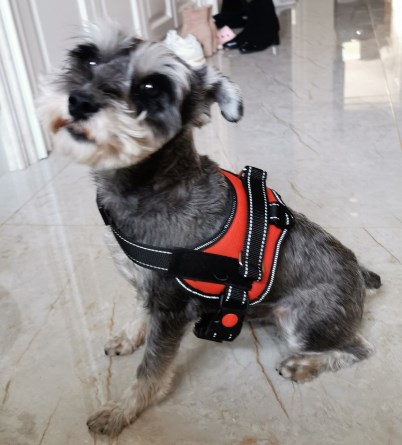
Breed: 2342-n000102-miniature_schnauzer